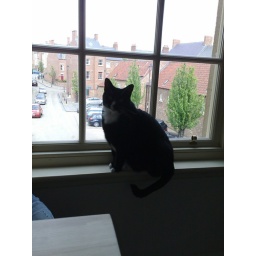
cat in kitchen window